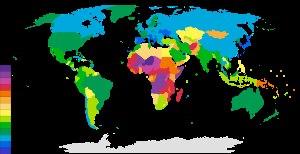
La France, en forme longue depuis 1875 la République française, est un État souverain transcontinental dont le territoire métropolitain est situé en Europe de l'Ouest. Ce dernier a des frontières terrestres avec la Belgique, le Luxembourg, l'Allemagne, la Suisse, l'Italie, l'Espagne et les deux principautés d'Andorre et de Monaco. La France dispose aussi d'importantes façades maritimes sur l'Atlantique et la Méditerranée. Son territoire ultramarin s'étend dans les océans Indien, Atlantique et Pacifique ainsi qu'en Amérique du Sud, et a des frontières terrestres avec le Brésil, le Suriname et les Pays-Bas.